1997 Indianapolis 500

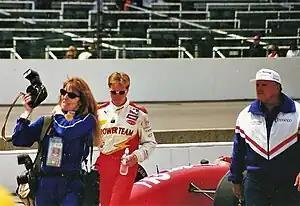
Davey Hamilton (left) and car owner A. J. Foyt (right) walk through the pit area on Tuesday after the race.

The race picked up single-file from the pits at lap 16. The first two laps were run under caution as warm-up laps, however, they counted towards the race total. On lap 18, the green flag came out with Tony Stewart resuming the lead against a very bunched-up field. Robby Gordon was practically alongside Robbie Buhl when the green flag dropped, stripped him of the third place and rapidly closed up on Arie Luyendyk on the backstretch, but he suddenly veered to the warm-up lane in Turn 3, as his engine had caught fire. Gordon jumped out of the car, with his driver's suit burning from leaked methanol in the cockpit, and began rolling vigorously in the grass to put the fire out.